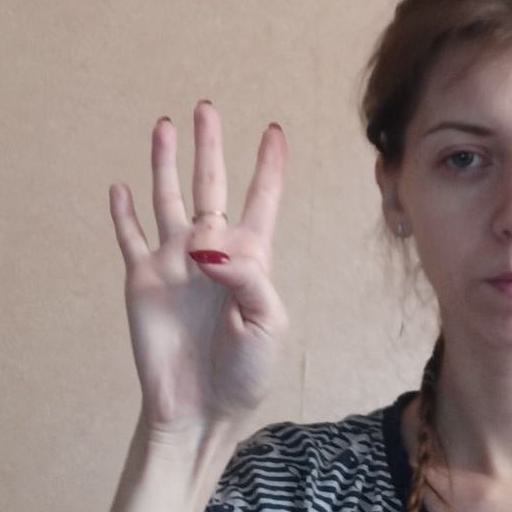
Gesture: four